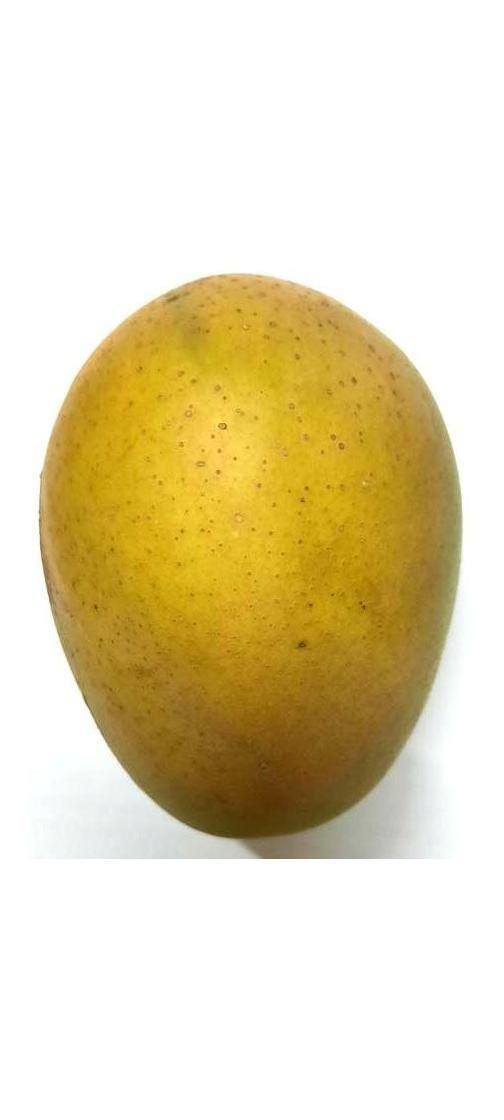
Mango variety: Himsagor